America: The Motion Picture

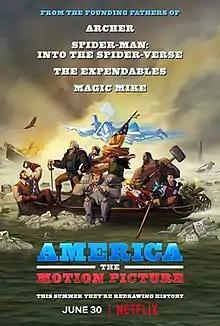
Official release poster

America: The Motion Picture is a 2021 American adult animated comedy film directed by Matt Thompson and written by Dave Callaham, who both also produce. It stars Channing Tatum (also a producer), Jason Mantzoukas, Olivia Munn, Bobby Moynihan, Judy Greer, Will Forte, Raoul Max Trujillo, Killer Mike, Simon Pegg and Andy Samberg. It is an R-rated, animated parody of George Washington and his fight against the British. The film uses anachronism, ahistoricism, and Americentrism to create a comic effect. Dates, the roles of various historical figures, battles, notable inventions and technologies are changed, reinvented or outright created. Prominent events and figures from the American Revolutionary War period and American history through to the 20th century are moved into the film's 1776 setting.